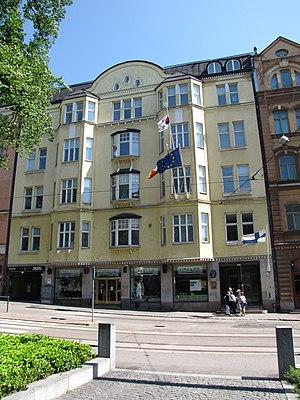
Voici les représentations diplomatiques de l'Irlande à l'étranger :
Voici les représentations diplomatiques de la Corée du Sud à l'étranger :